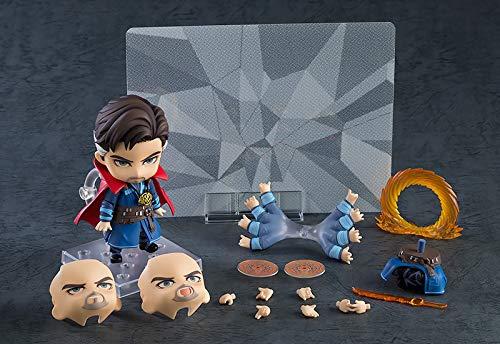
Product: Good Smile Avengers: Infinity War: Doctor Strange (Infinity Edition) Deluxe Nendoroid Action Figure, Multicolor
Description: Features full articulation as well as three interchangeable face plates to capture various scenes from the movie.
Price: $73.98
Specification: ProductDimensions:1.5x1.5x3.9inches|ItemWeight:9.9ounces|ShippingWeight:10.9ounces(Viewshippingratesandpolicies)|ASIN:B07QQB6X59|Itemmodelnumber:-|Manufacturerrecommendedage:15yearsandup